Tatenen

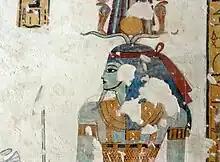
Painting of Tatenen from the tomb of Mentuherkhepeshef, KV19

Tatenen's ambiguous portrayal may be a result of his being merged with Ptah. He was most commonly depicted in human form, sometimes with green skin, usually seated with a pharaonic beard, wearing either an Atef-crown (as Ptah-Sokar) or, more commonly, a pair of ram's horns surmounted by a sun disk and two tall feathers. As Tanenu or Tanuu, obviously a chthonic deity, he carried two snakes on his head. He was both feminine and masculine because of his status as a primeval, creator deity. Some depictions show Tatenen with a green complexion (face and arms), as he had connections to fertility and a chthonic association with plants.